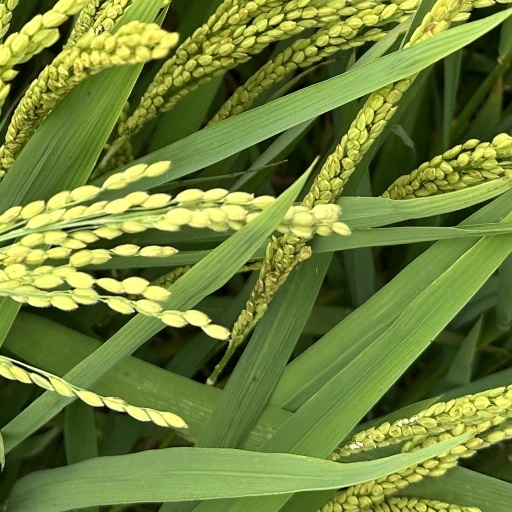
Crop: rice